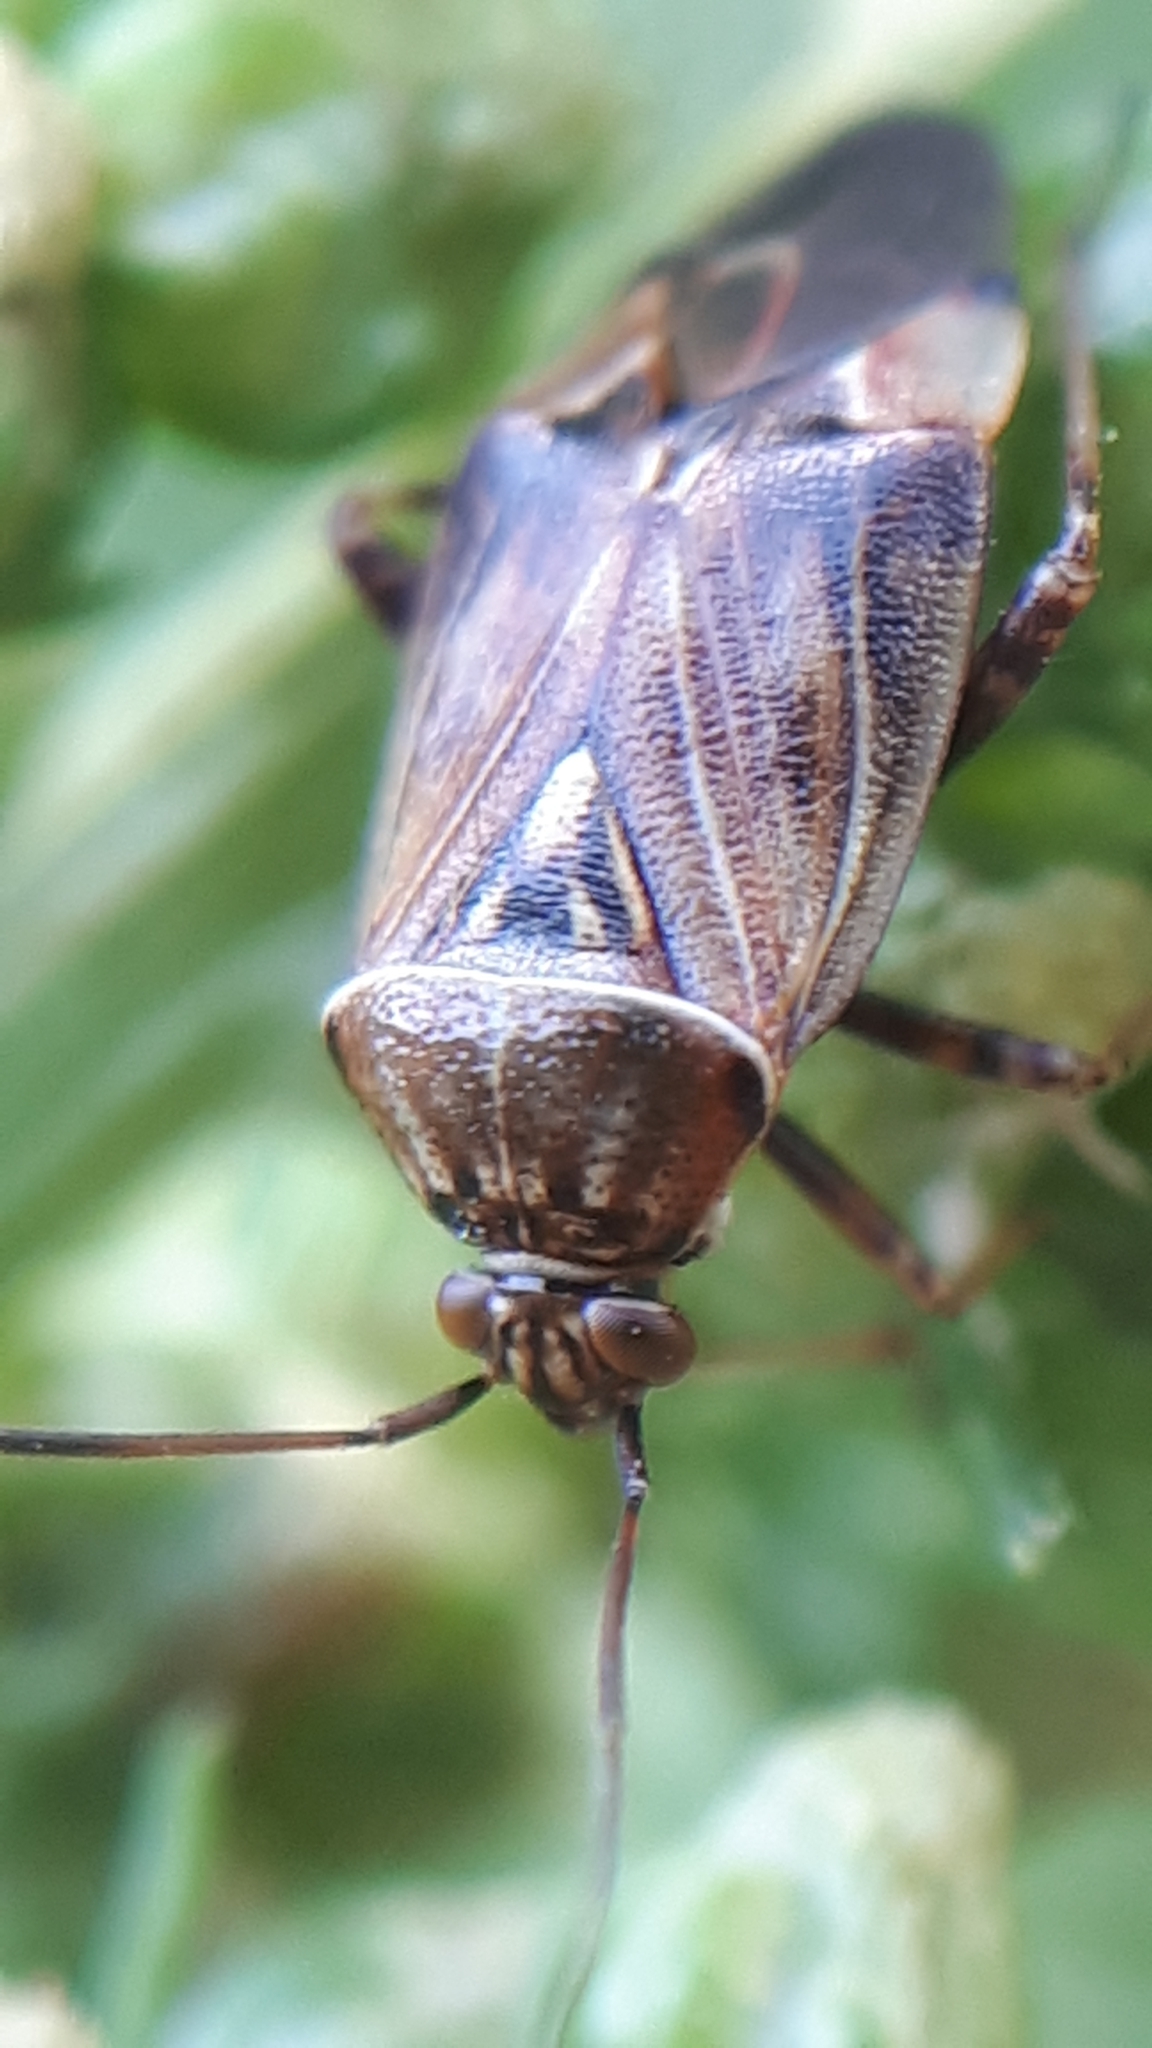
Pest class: lygus_bug